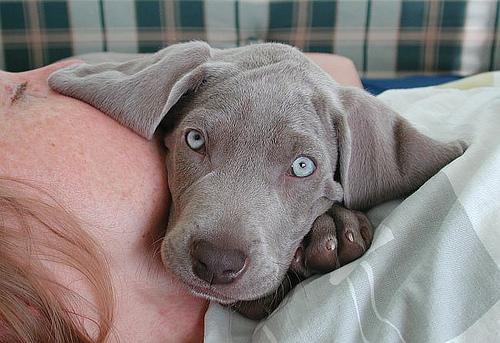
Weimaraner